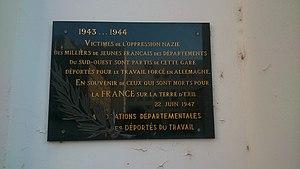
Plaque commémorative de la gare de Saint-Cyprien - Arènes
La gare de Toulouse-Saint-Cyprien-Arènes est une gare ferroviaire française de la ligne de Saint-Agne à Auch, située aux Arènes, quartier de la ville de Toulouse, dans le département de la Haute-Garonne, en région Occitanie.